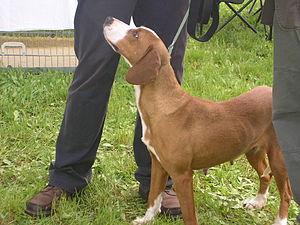
Le chien courant de la vallée de la Save, également appelé chien courant de Posavatz et anciennement chien courant du bassin de Kras est une race de chiens originaire de Croatie. C'est un chien courant de taille moyenne, d'allure robuste, à la robe froment rougeâtre à marques blanches, au poil court et raide. Il s'agit d'un chien de chasse employé comme chien courant.